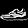
Label: Sneaker